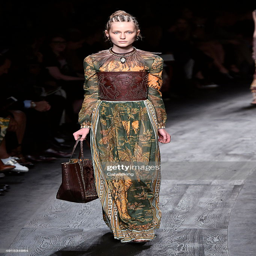
a model walks the runway at the fashion show during event .